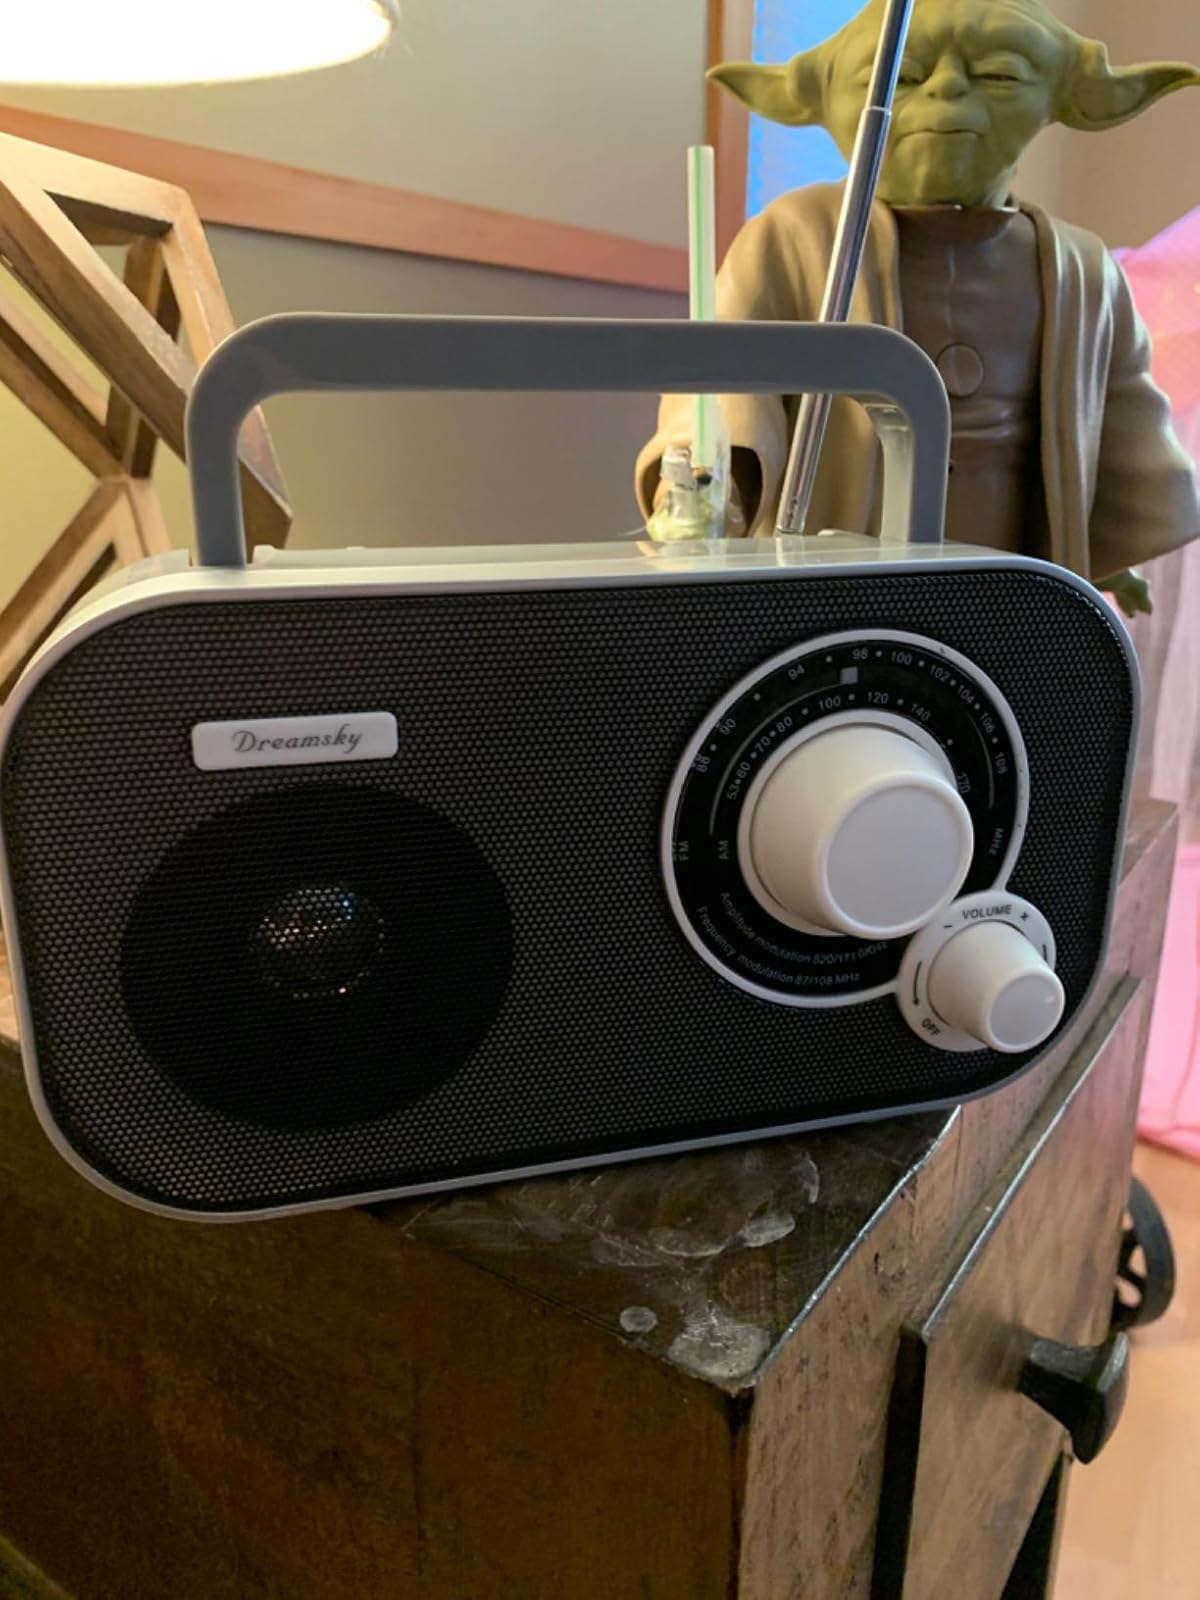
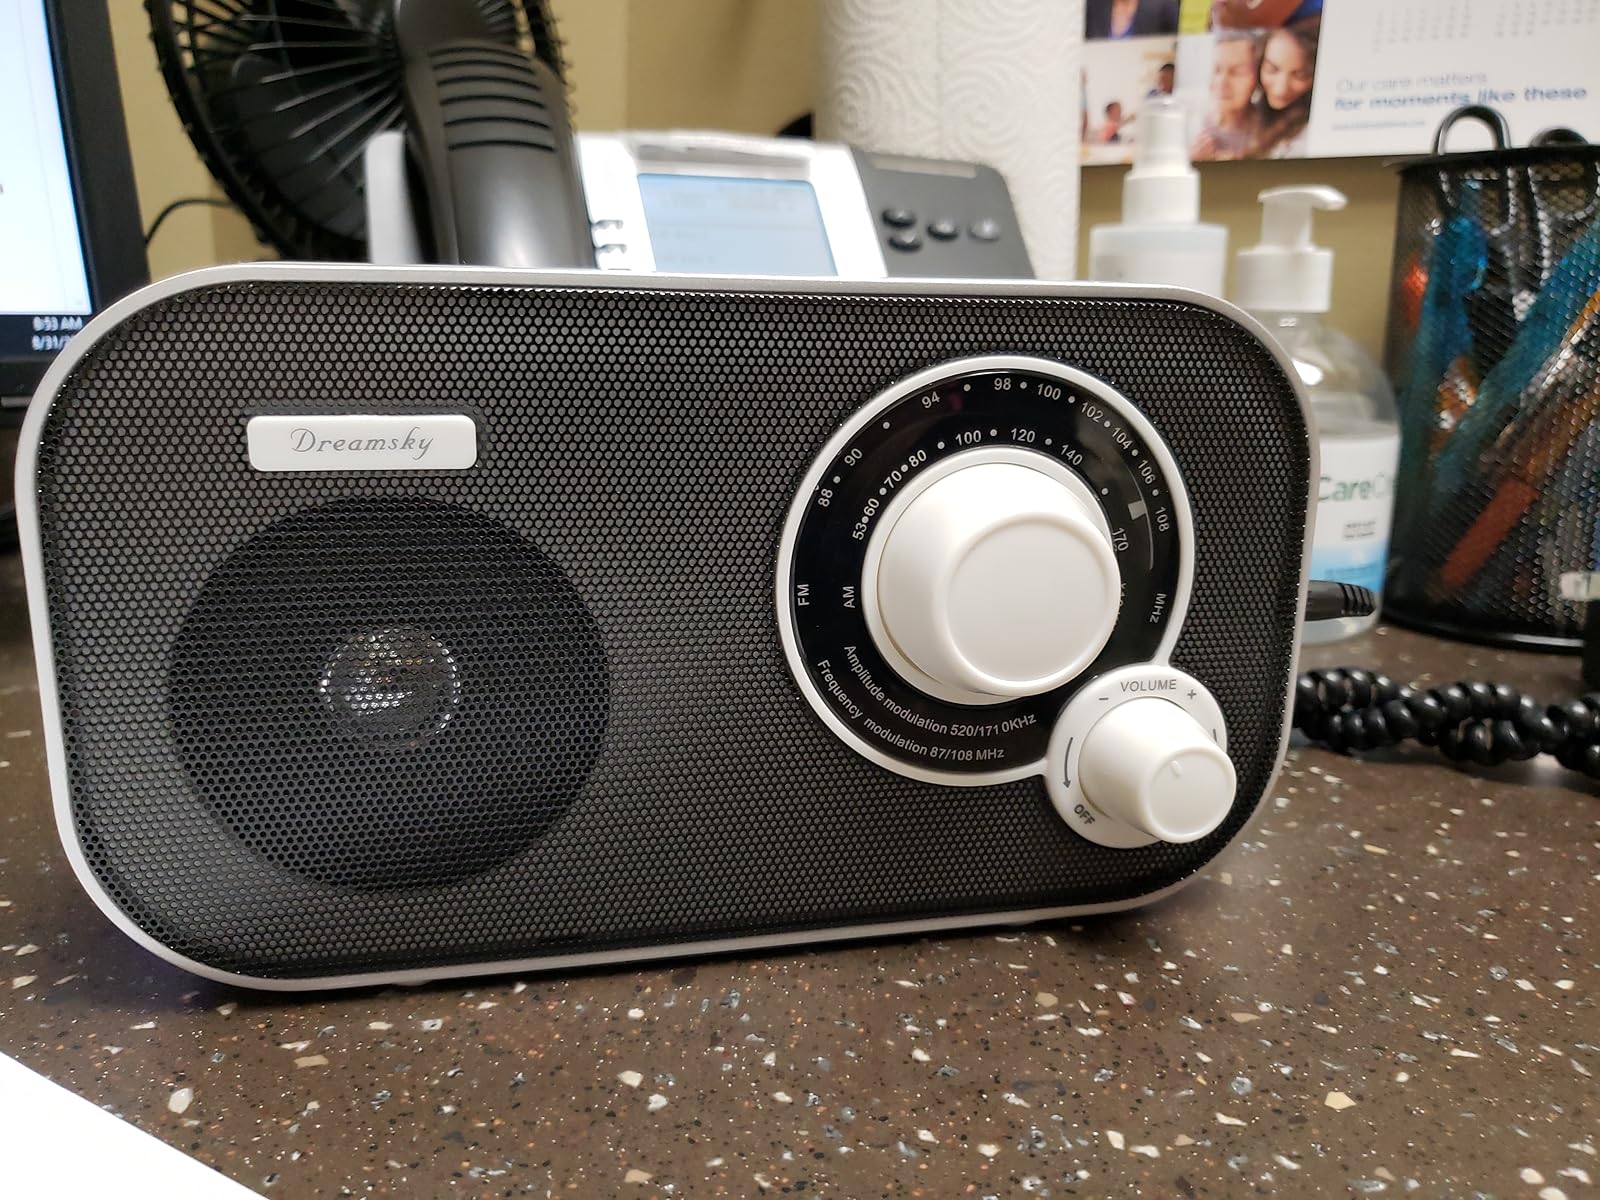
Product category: radio
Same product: yes